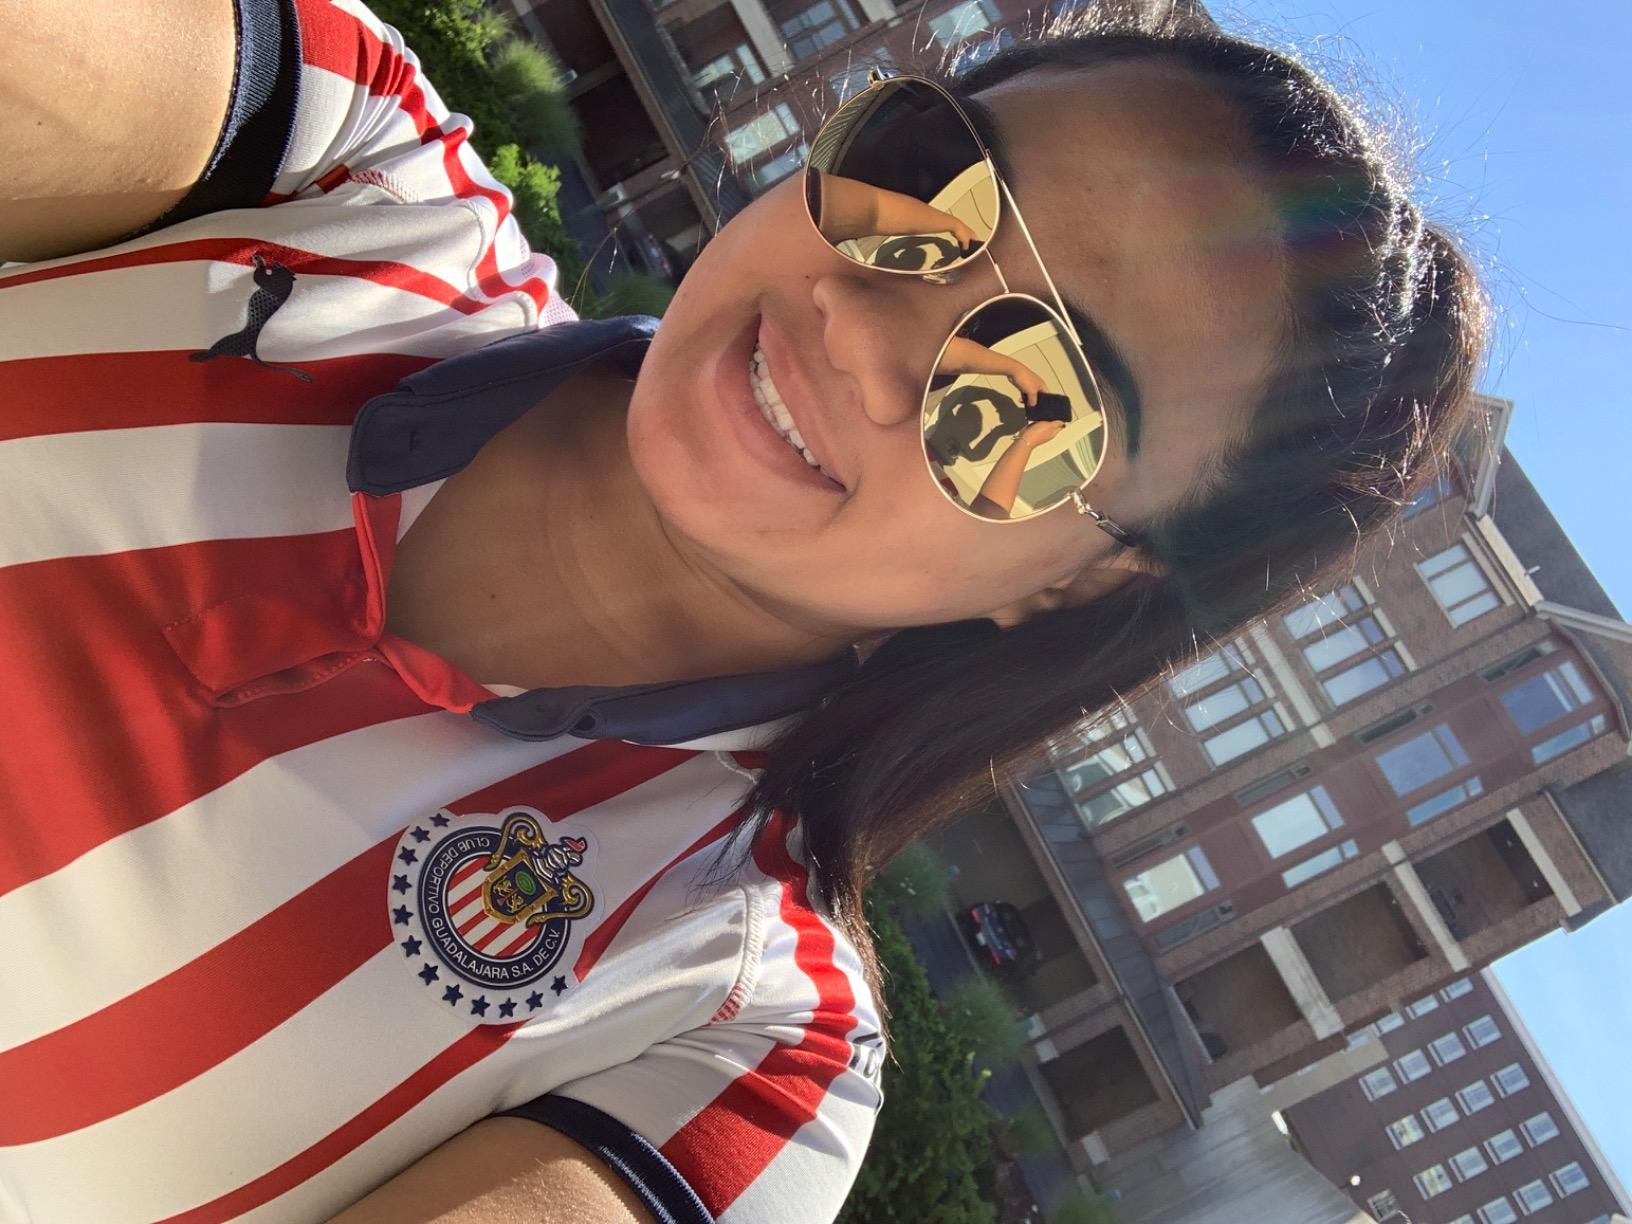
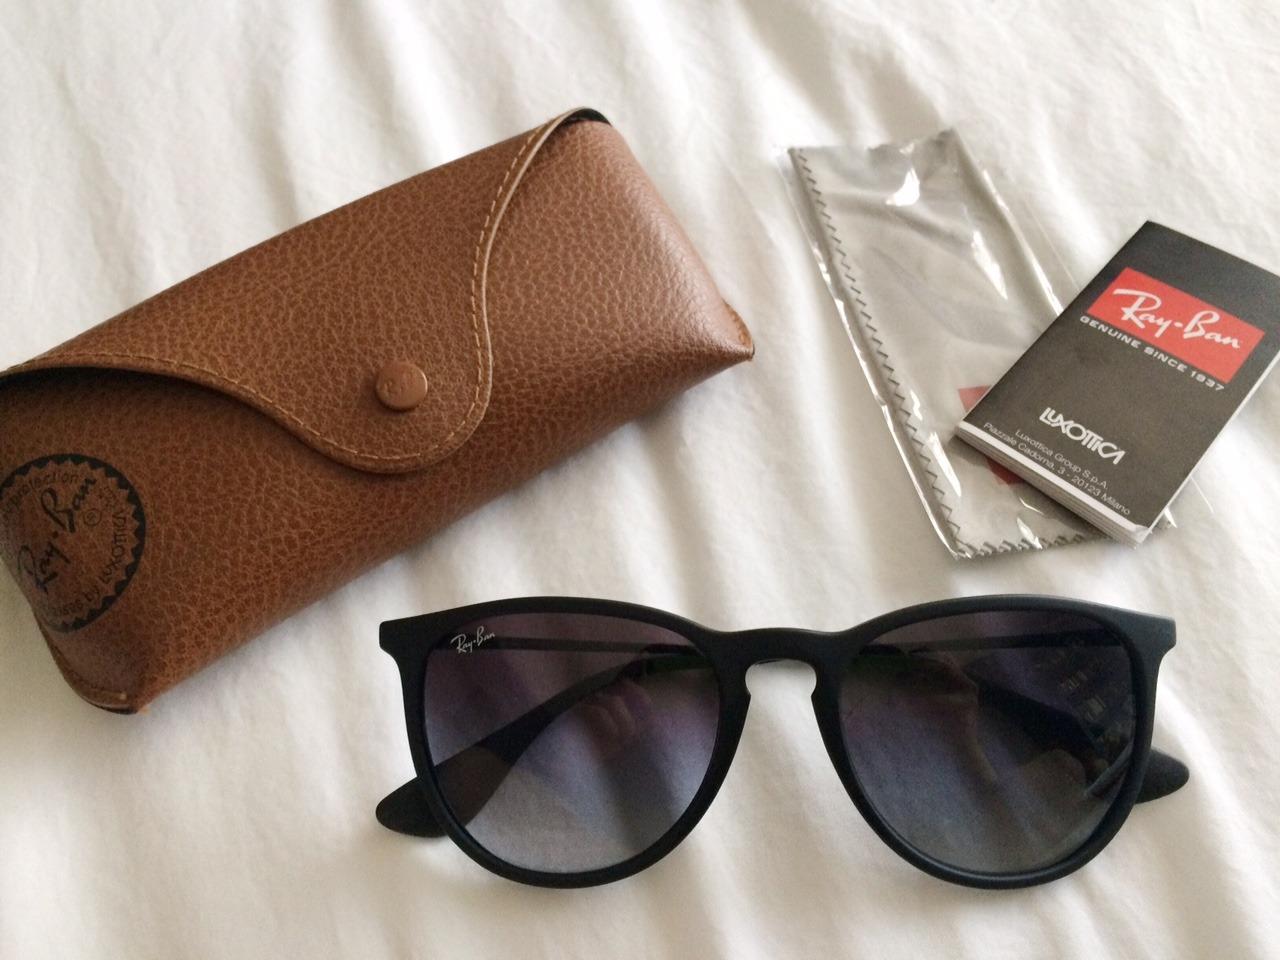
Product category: accessories_sunglasses
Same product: no